Hōei Station

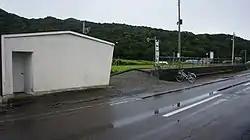
JR Hidaka-Main-Line Hoei Station Overall

Services on the 116 km section of the line between and have been suspended indefinitely since January 2015 due to storm damage.